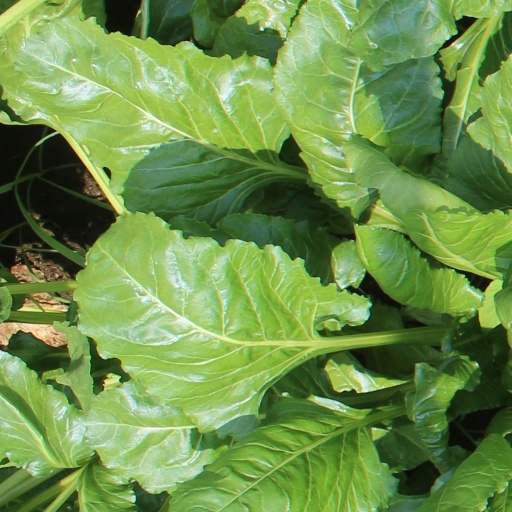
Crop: sugar beet